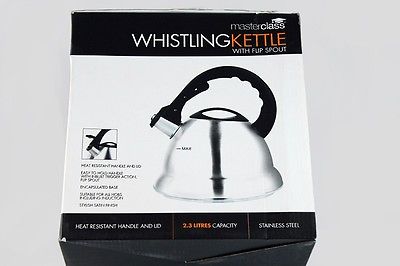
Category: kettle